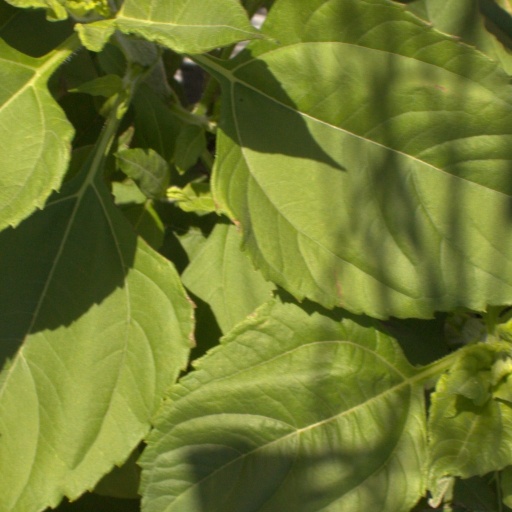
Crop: Jerusalem artichoke